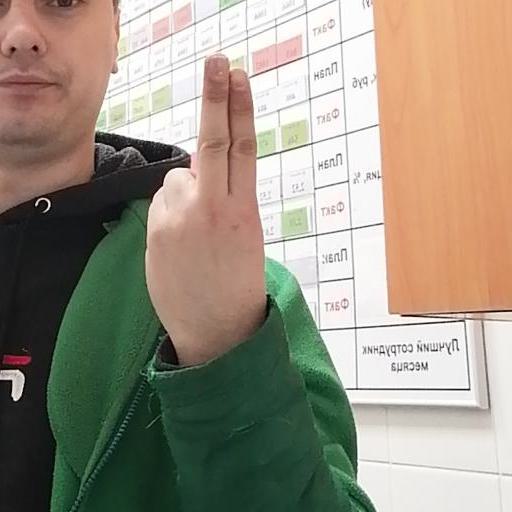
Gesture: two_up_inverted